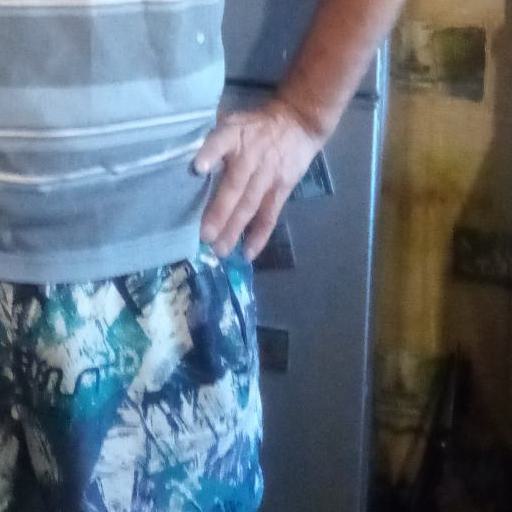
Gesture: no_gesture